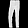
Label: Trouser